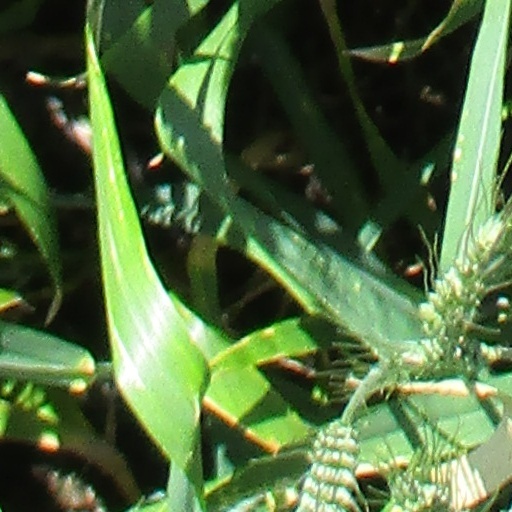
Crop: wheat